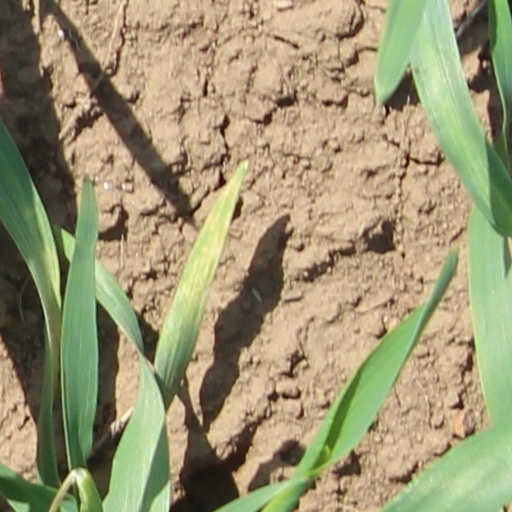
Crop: wheat